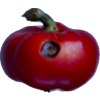
Label: red_pepper